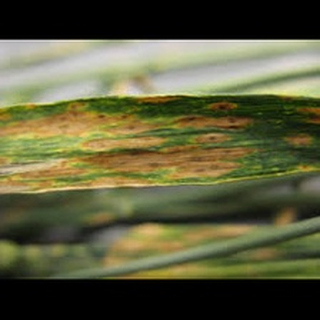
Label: wheat_leaf_blight